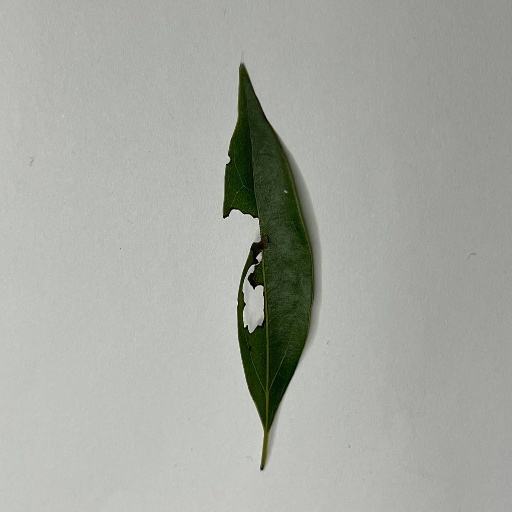
Species: Camphor
Leaf condition: Shot Hole